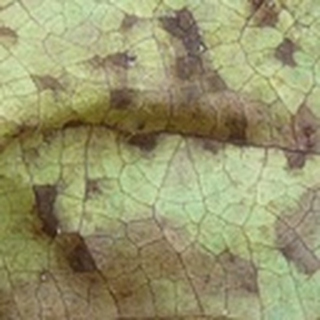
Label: cotton_bacterial_blight